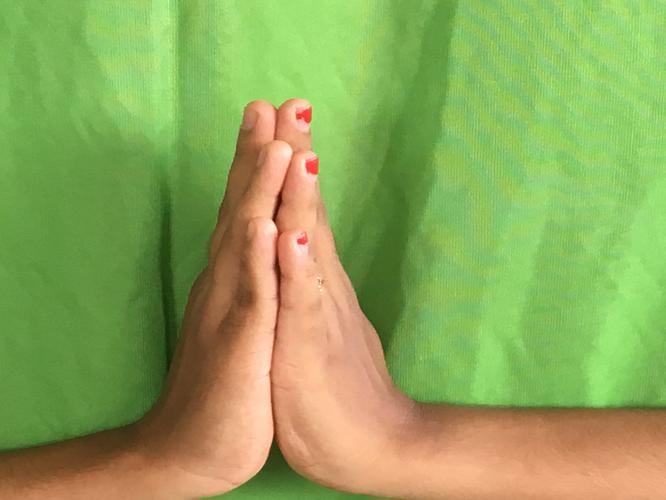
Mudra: Anjali
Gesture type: double_hand